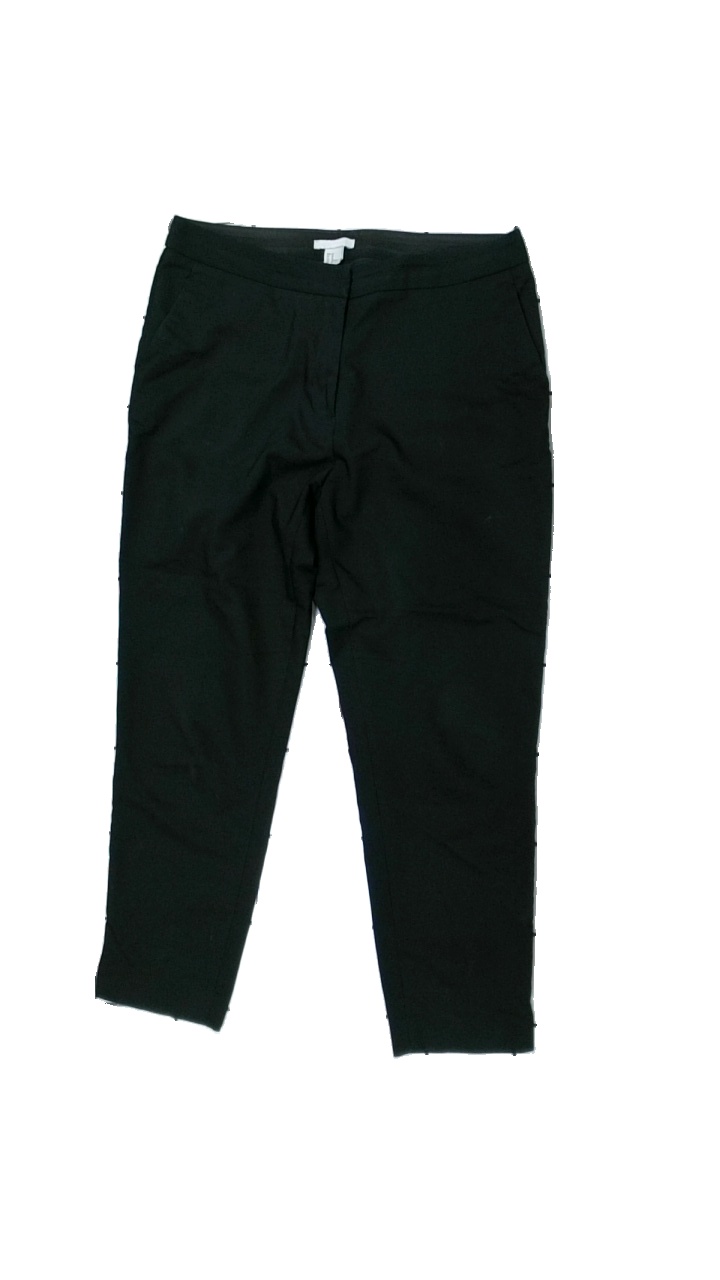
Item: Trousers (Ladies)
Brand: H&m
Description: svarta kostymbyxor, fläckig midja
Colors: Black
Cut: Regular
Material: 64% cotton 36% polyester
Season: All
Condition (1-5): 3
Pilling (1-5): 5
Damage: fläck midjan
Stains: Major
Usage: Export
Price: <50